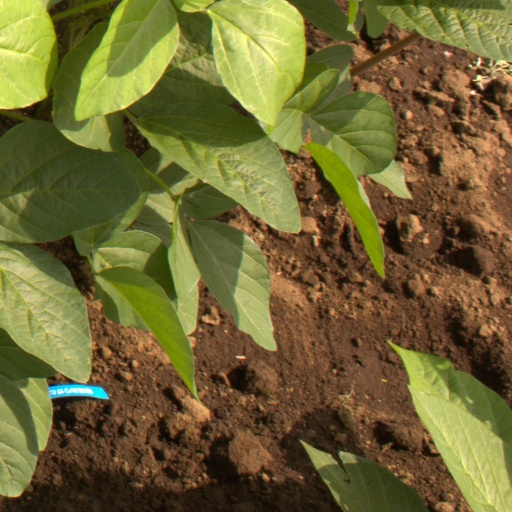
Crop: soybean